Rude Boy USA

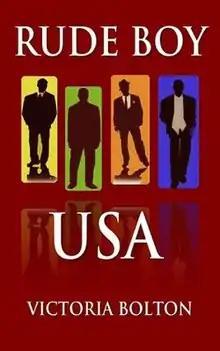

Rude Boy USA is a series of three crime fiction novels written by the American novelist Victoria Bolton. The series is set in New York City and Jamaica and follows characters, Bernie “Banks” Rhodos, Celia “Bunny” Jones, John LeBlanc, Ben Berardi, and Jerome Dexter-Dixon.